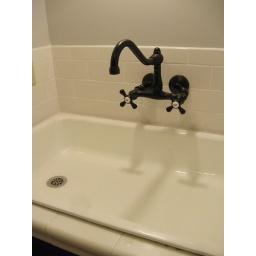
reglazed sink, original to the old kitchen area, now used in the bathroom